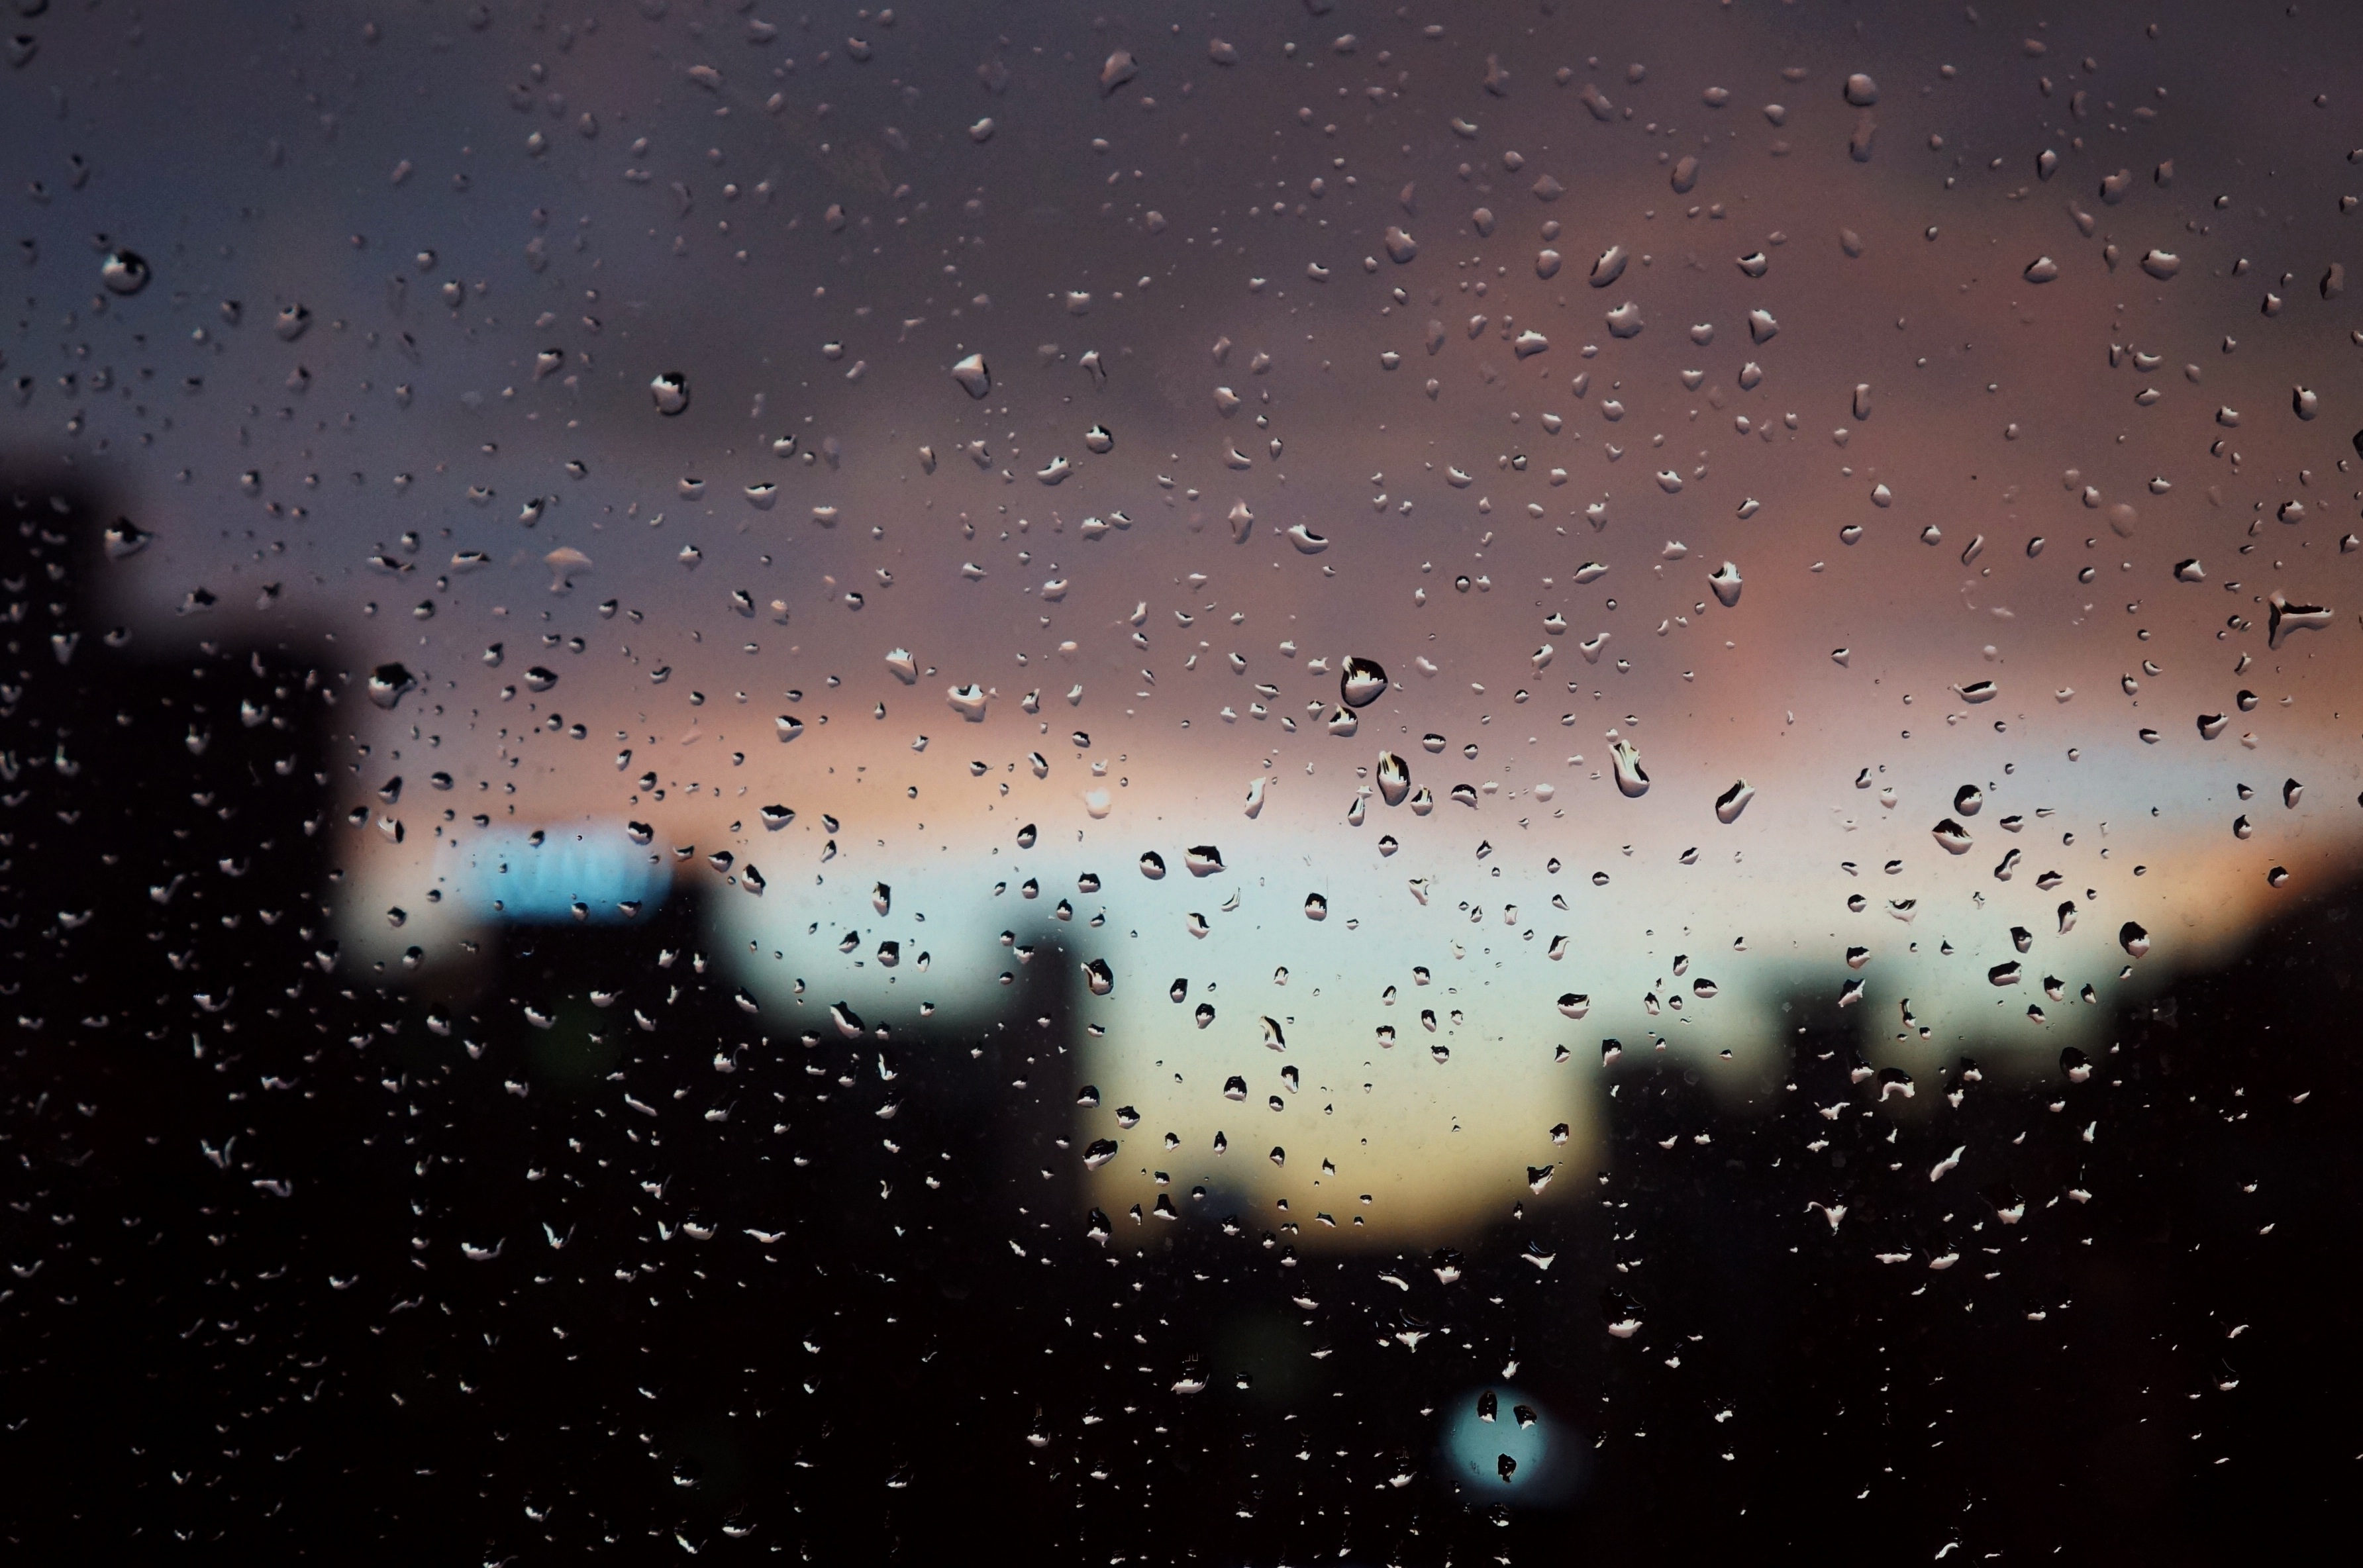
sky, sunset, night, star, rain, window, atmosphere, red, weather, nebula, outer space, astronomy, raindrops, depression, astronomical object, out the window